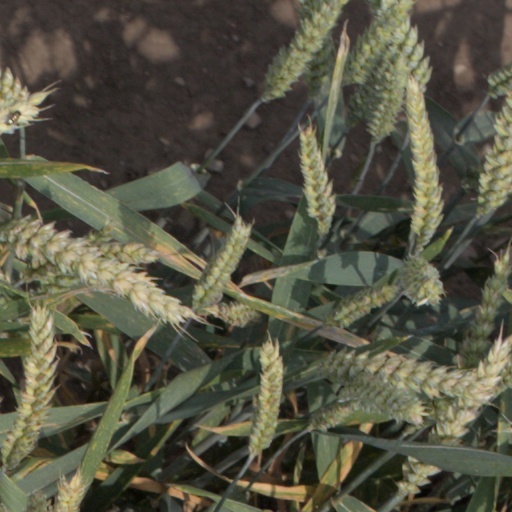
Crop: wheat